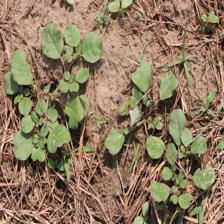
Label: BroadLeafWeed